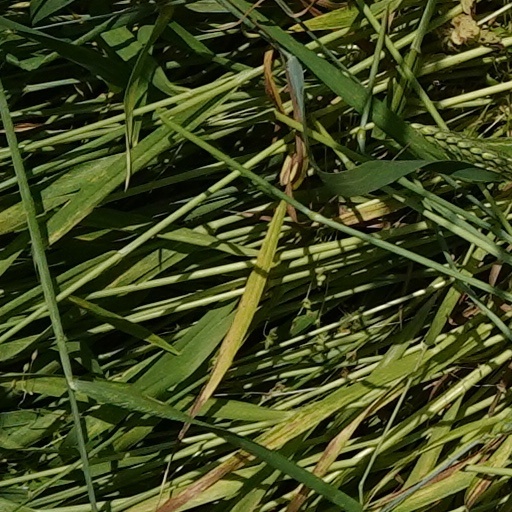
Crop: wheat